1. FSV Mainz 05

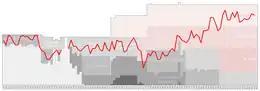
Historical chart of 1. FSV Mainz league performance

After World War II, the club again joined the upper ranks of league play in Germany's Oberliga Südwest, but were never better than a mid-table side. It played in the top flight until the founding of the new professional league, the Bundesliga, in 1963 and would go on to play as a second division side for most of the next four decades. They withdrew for a time – from the late 1970s into the late 1980s – to the Amateur Oberliga Südwest (III), as the result of a series of financial problems. "Mainz" earned honours as the German amateur champions in 1982.